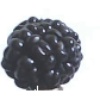
Label: mulberry